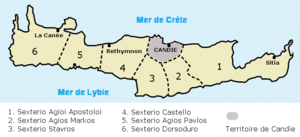
Un sestiere est l'un des six quartiers du centre historique de Venise.
Le nom duché de Candie, ou royaume de Candie, provient du nom médiéval de la ville d'Héraklion, qui fut appelée Al Ḫandaq par les Arabes expulsés en 824 d'Espagne par Al-Hakam Iᵉʳ vers la Crète, et qui devint « Candia » pour les Vénitiens. Longtemps, ce nom a désigné aussi bien l'île de Crète que sa capitale Héraklion. Ce nom a aussi été adapté en grec byzantin sous la forme Χάνδαξ, -ακος ; le mot français vient de l'adaptation italienne.
La Crète est la principale île grecque et également l'une des plus méridionales de Grèce. Elle représente une des frontières symboliques entre l'Occident et l'Orient.